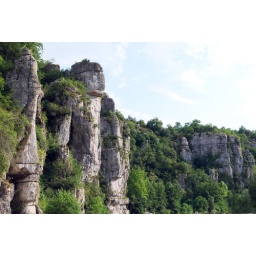
Stone Cliffs, rock face in La Beaume river, village near Vallon pont d'arc. S. france